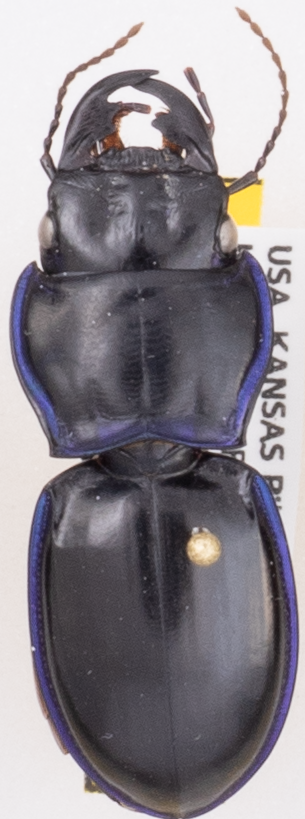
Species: Pasimachus elongatus
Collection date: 2019-08-14
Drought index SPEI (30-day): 0.514
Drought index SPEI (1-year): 2.09
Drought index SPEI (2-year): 0.728